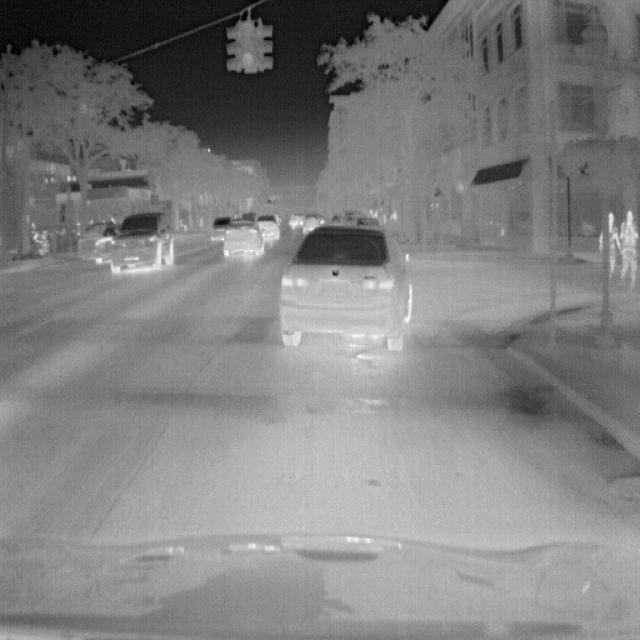
Detected objects:
label: person
label: person